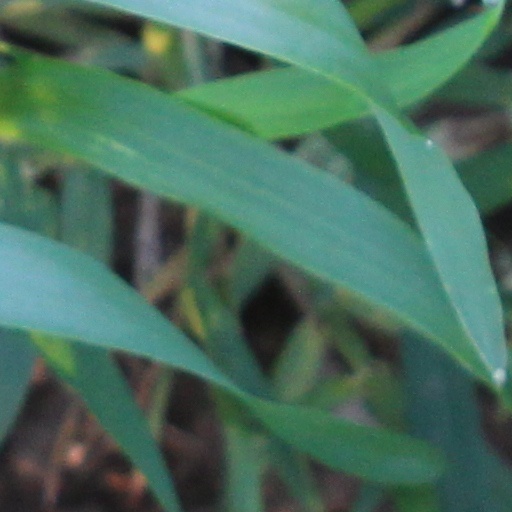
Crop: wheat